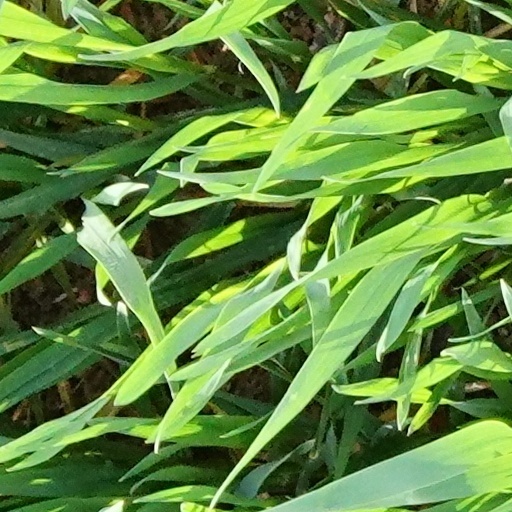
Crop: wheat